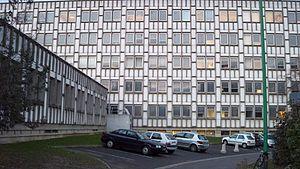
Batiment 5 (UFR Pharmacie). Campus de Villejean.
En France, l’enseignement de la pharmacie a lieu à l’université. Il est ouvert à tous les titulaires d’un baccalauréat mais la grande majorité des étudiants en pharmacie sont titulaires d’un baccalauréat scientifique. Les études durent de six à neuf ans selon les filières, et permettent l’obtention du « diplôme d’État de docteur en pharmacie » à l'issue de la soutenance d'une thèse d'exercice.